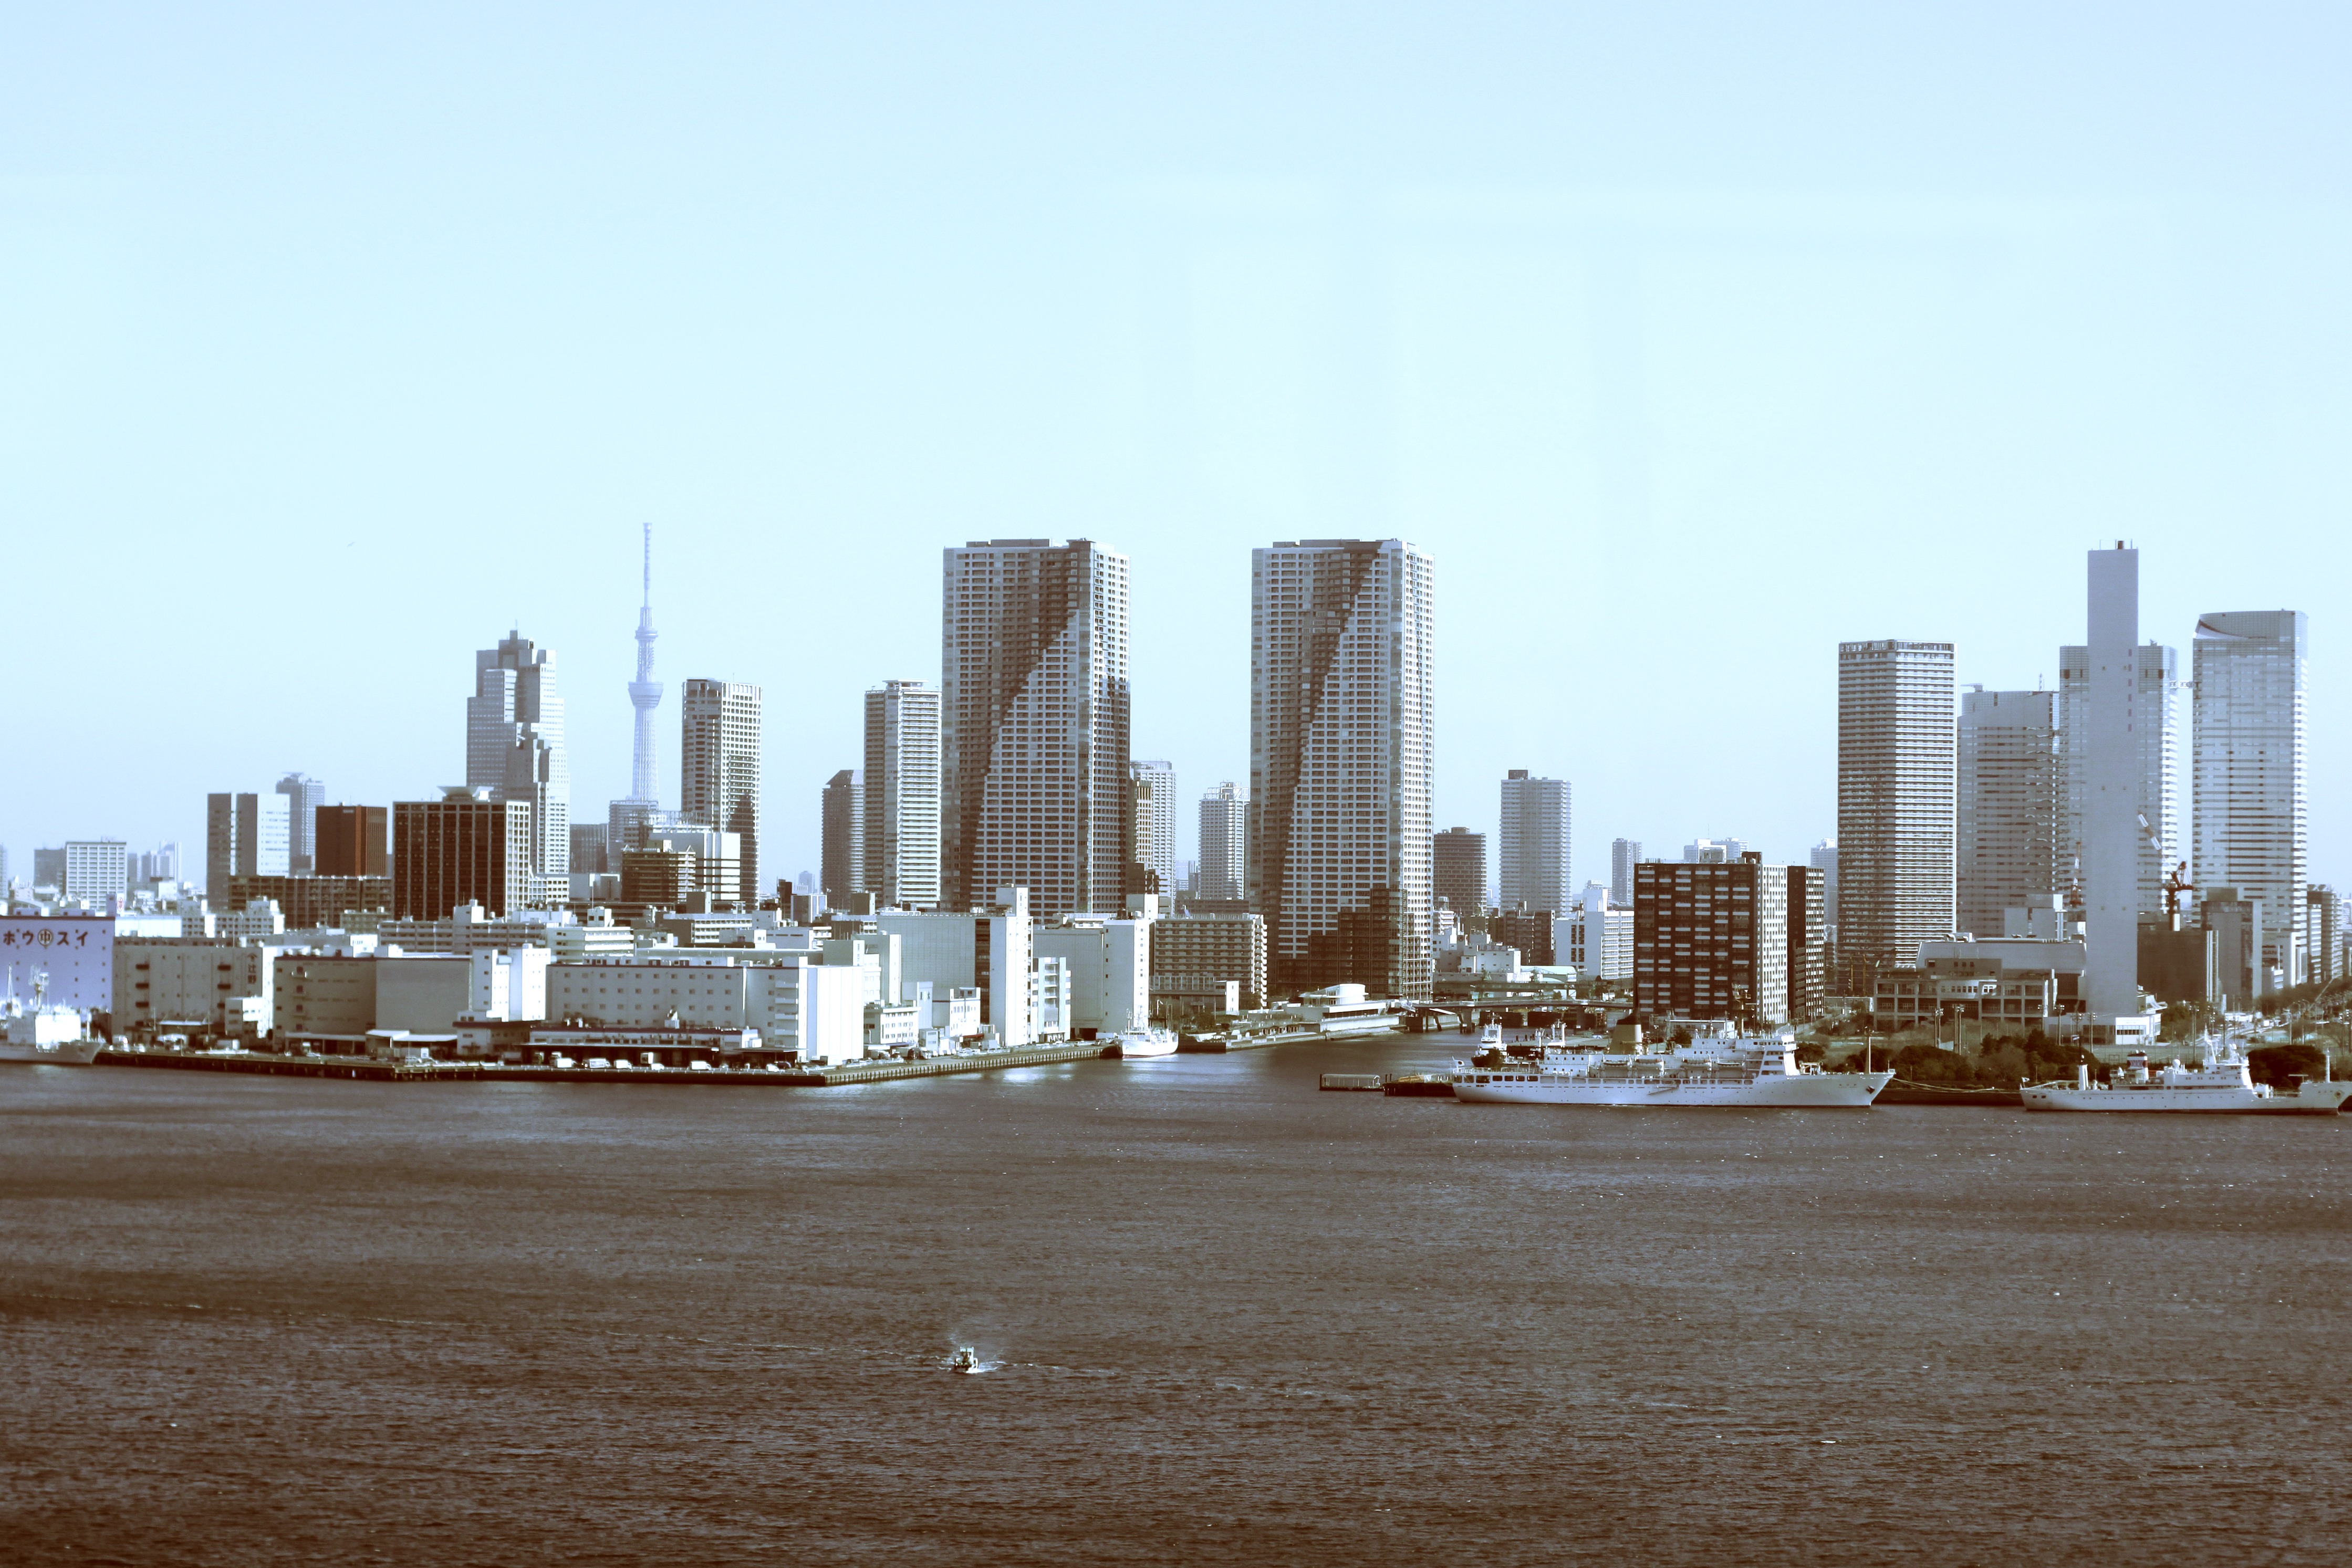
horizon, skyline, city, skyscraper, urban, cityscape, downtown, landmark, harbour, japan, tower block, skyscrapers, tokyo, boats, metropolis, urban area, geographical feature, human settlement, metropolitan area